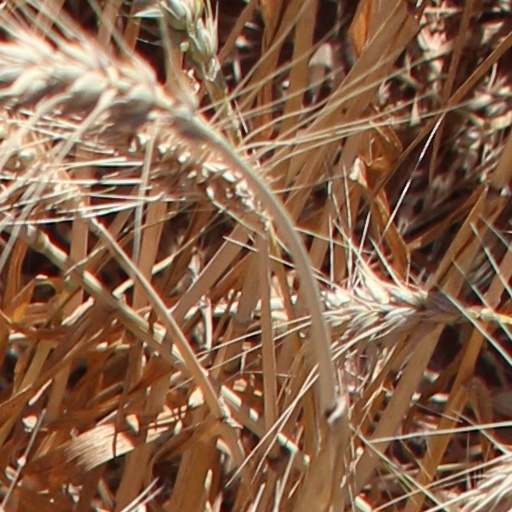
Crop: wheat